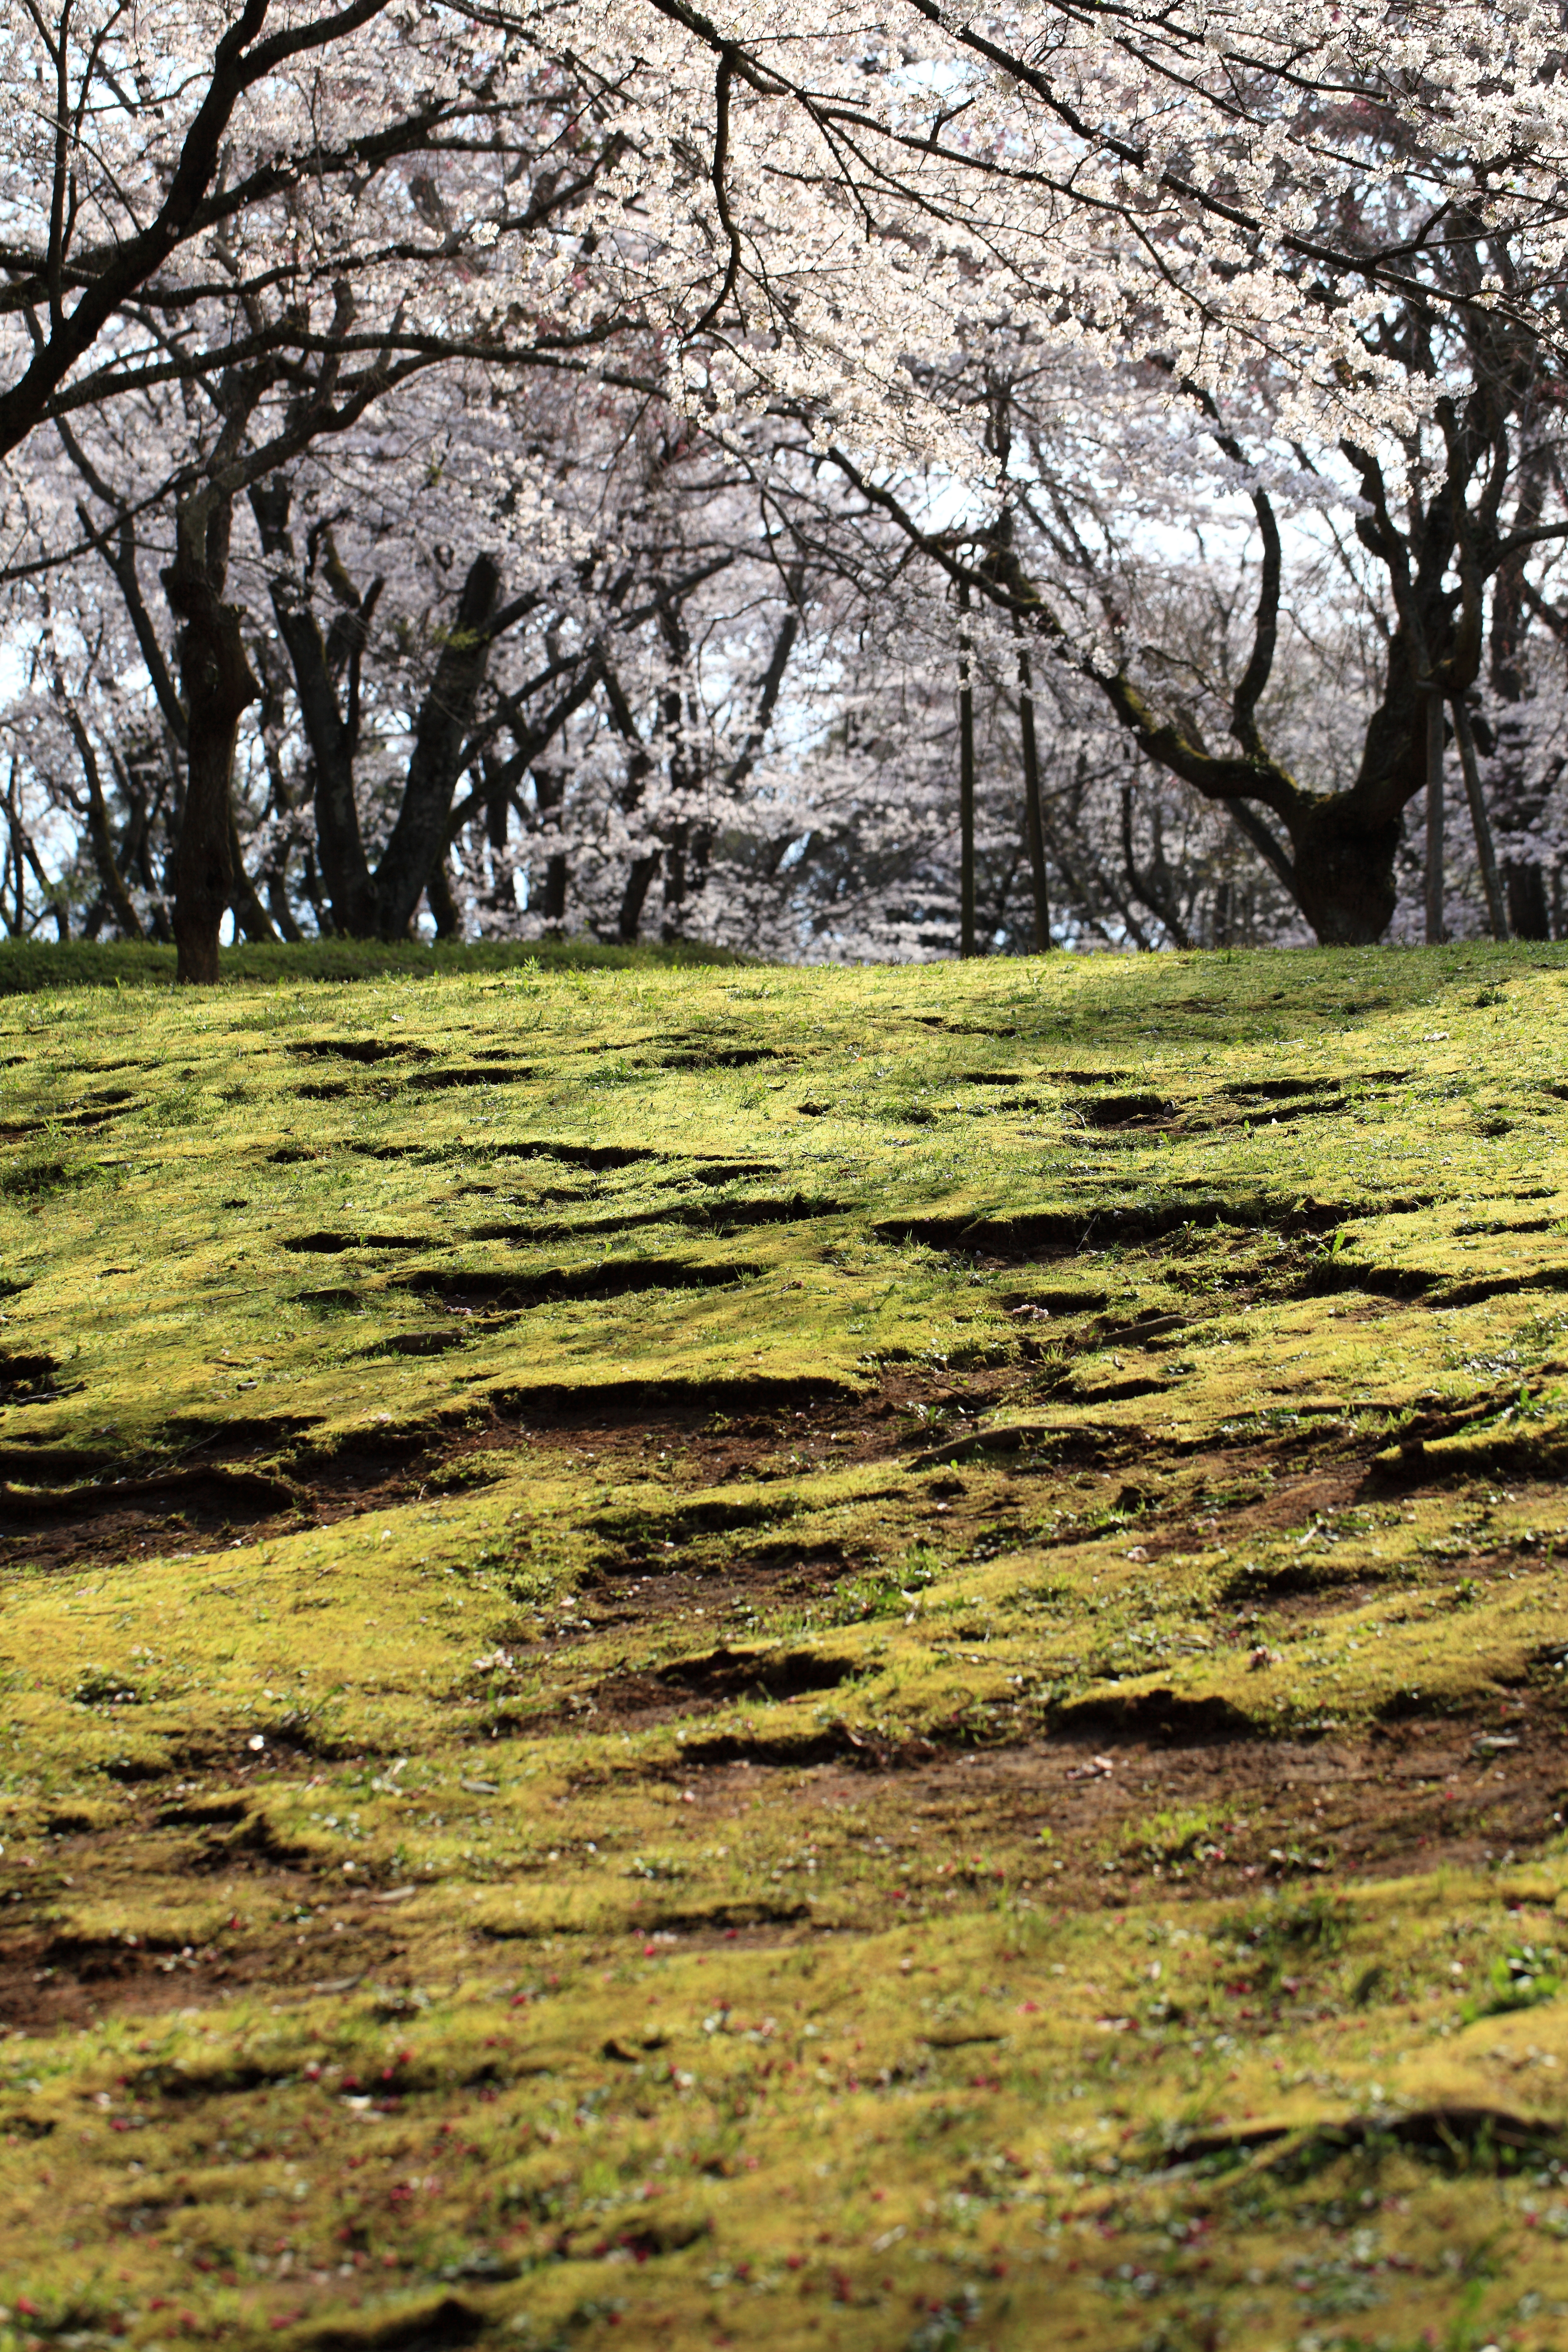
landscape, tree, nature, grass, branch, blossom, plant, meadow, leaf, flower, high, autumn, blossoms, 5d, sakura, hires, woodland, habitat, markii, cherry, hi, res, resolution, chibaken, chibashi, izumishizenkoen, natural environment, grass family, woody plant